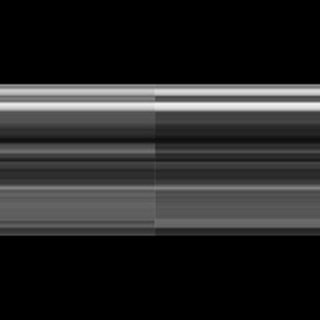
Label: healthy_sugarcane